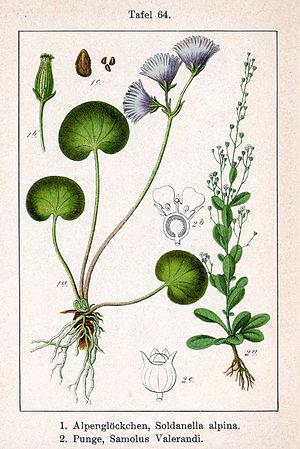
Samolus valerandi est une plante herbacée discrète, rarement dénommée par l'un de ses deux noms vernaculaires : Samole de Valérand ou mouron d'eau. Cette plante est rattachée à la famille des Primulaceae.
Une friche est actuellement un terrain précédemment exploité, abandonné par l'Homme et colonisé par une végétation spontanée. Cette zone sans occupant humain actif n’est plus cultivée, productive ni même entretenue, mais des activités marginales peuvent s’y étendre si ses parties restent accessibles : pâturage, cueillette, braconnage, chasse ou pêche et autres activités.